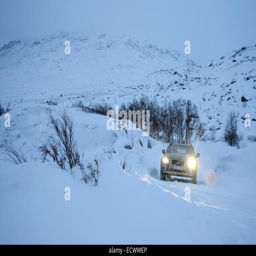
car driving on snow and ice near the arctic circle .